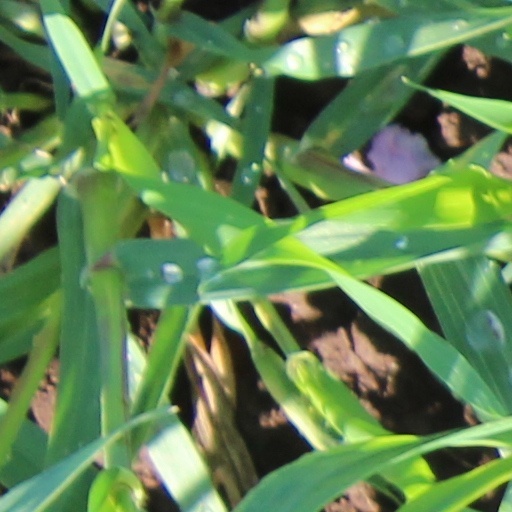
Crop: wheat